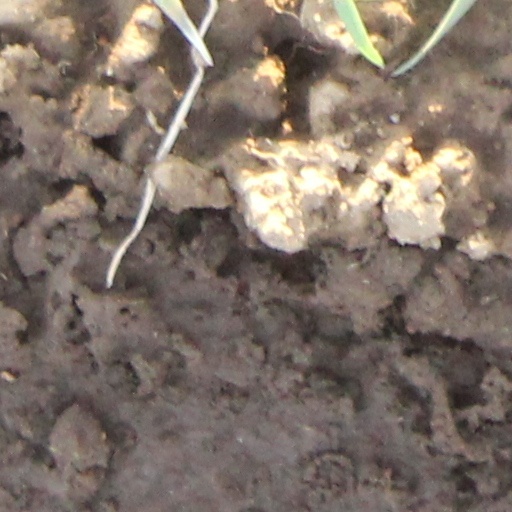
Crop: wheat